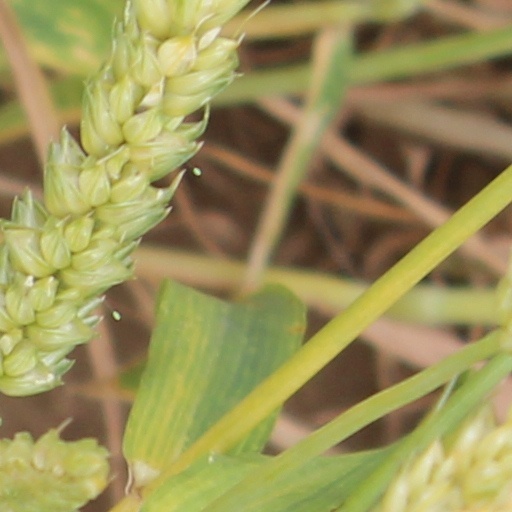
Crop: wheat